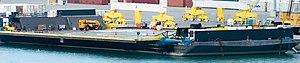
Une barge de récupération autonome est un navire de haute mer dérivé d'une barge pontée, équipé de moteurs de maintien en position et d'une grande plate-forme d'atterrissage. La construction de tels navires a été commandée par la compagnie aérospatiale SpaceX pour permettre la récupération du premier étage de ses fusées en mer pour des missions à grande vitesse qui ne transportent pas assez de carburant pour revenir sur le site de lancement après avoir placé un véhicule spatial en orbite.